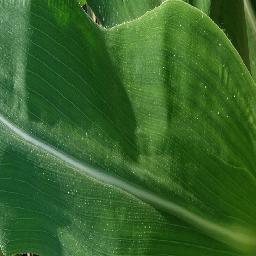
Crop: corn
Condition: (maize)_healthy